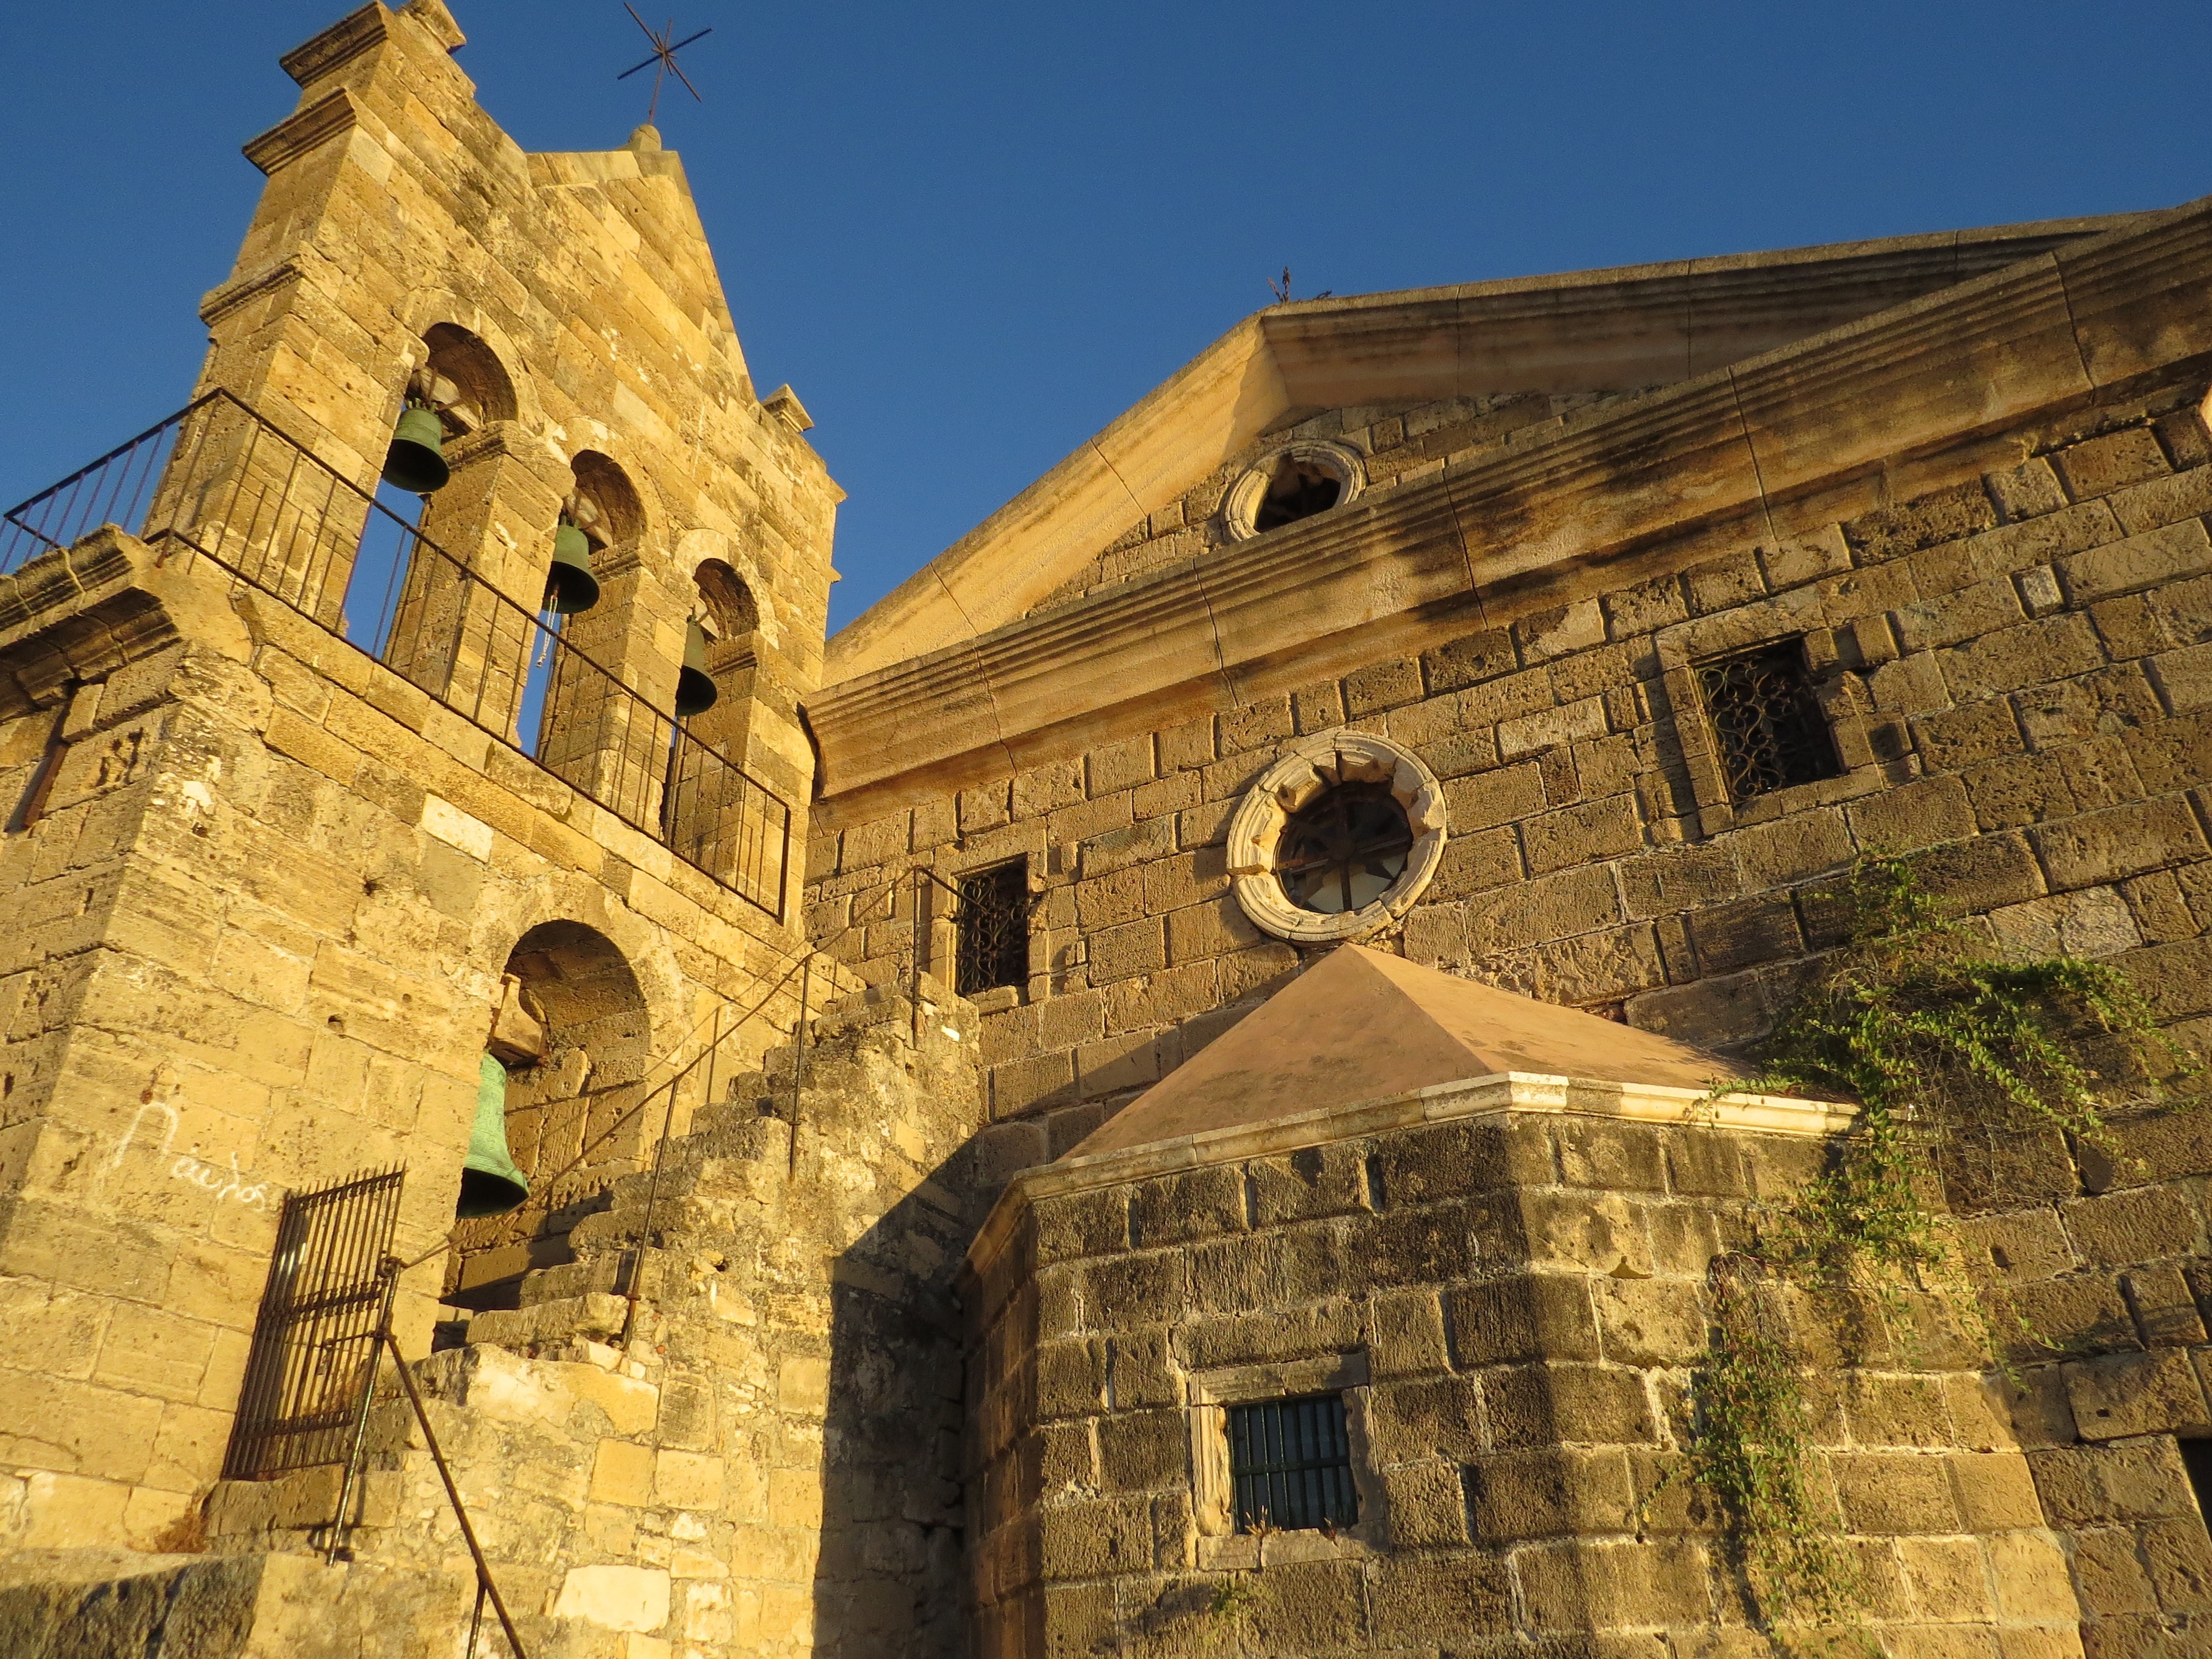
architecture, town, building, old, monument, bell, greek, landmark, facade, church, cathedral, fortification, brick, place of worship, medieval architecture, ruins, monastery, synagogue, history, basilica, middle ages, unesco world heritage site, historic site, ancient history, byzantine architecture